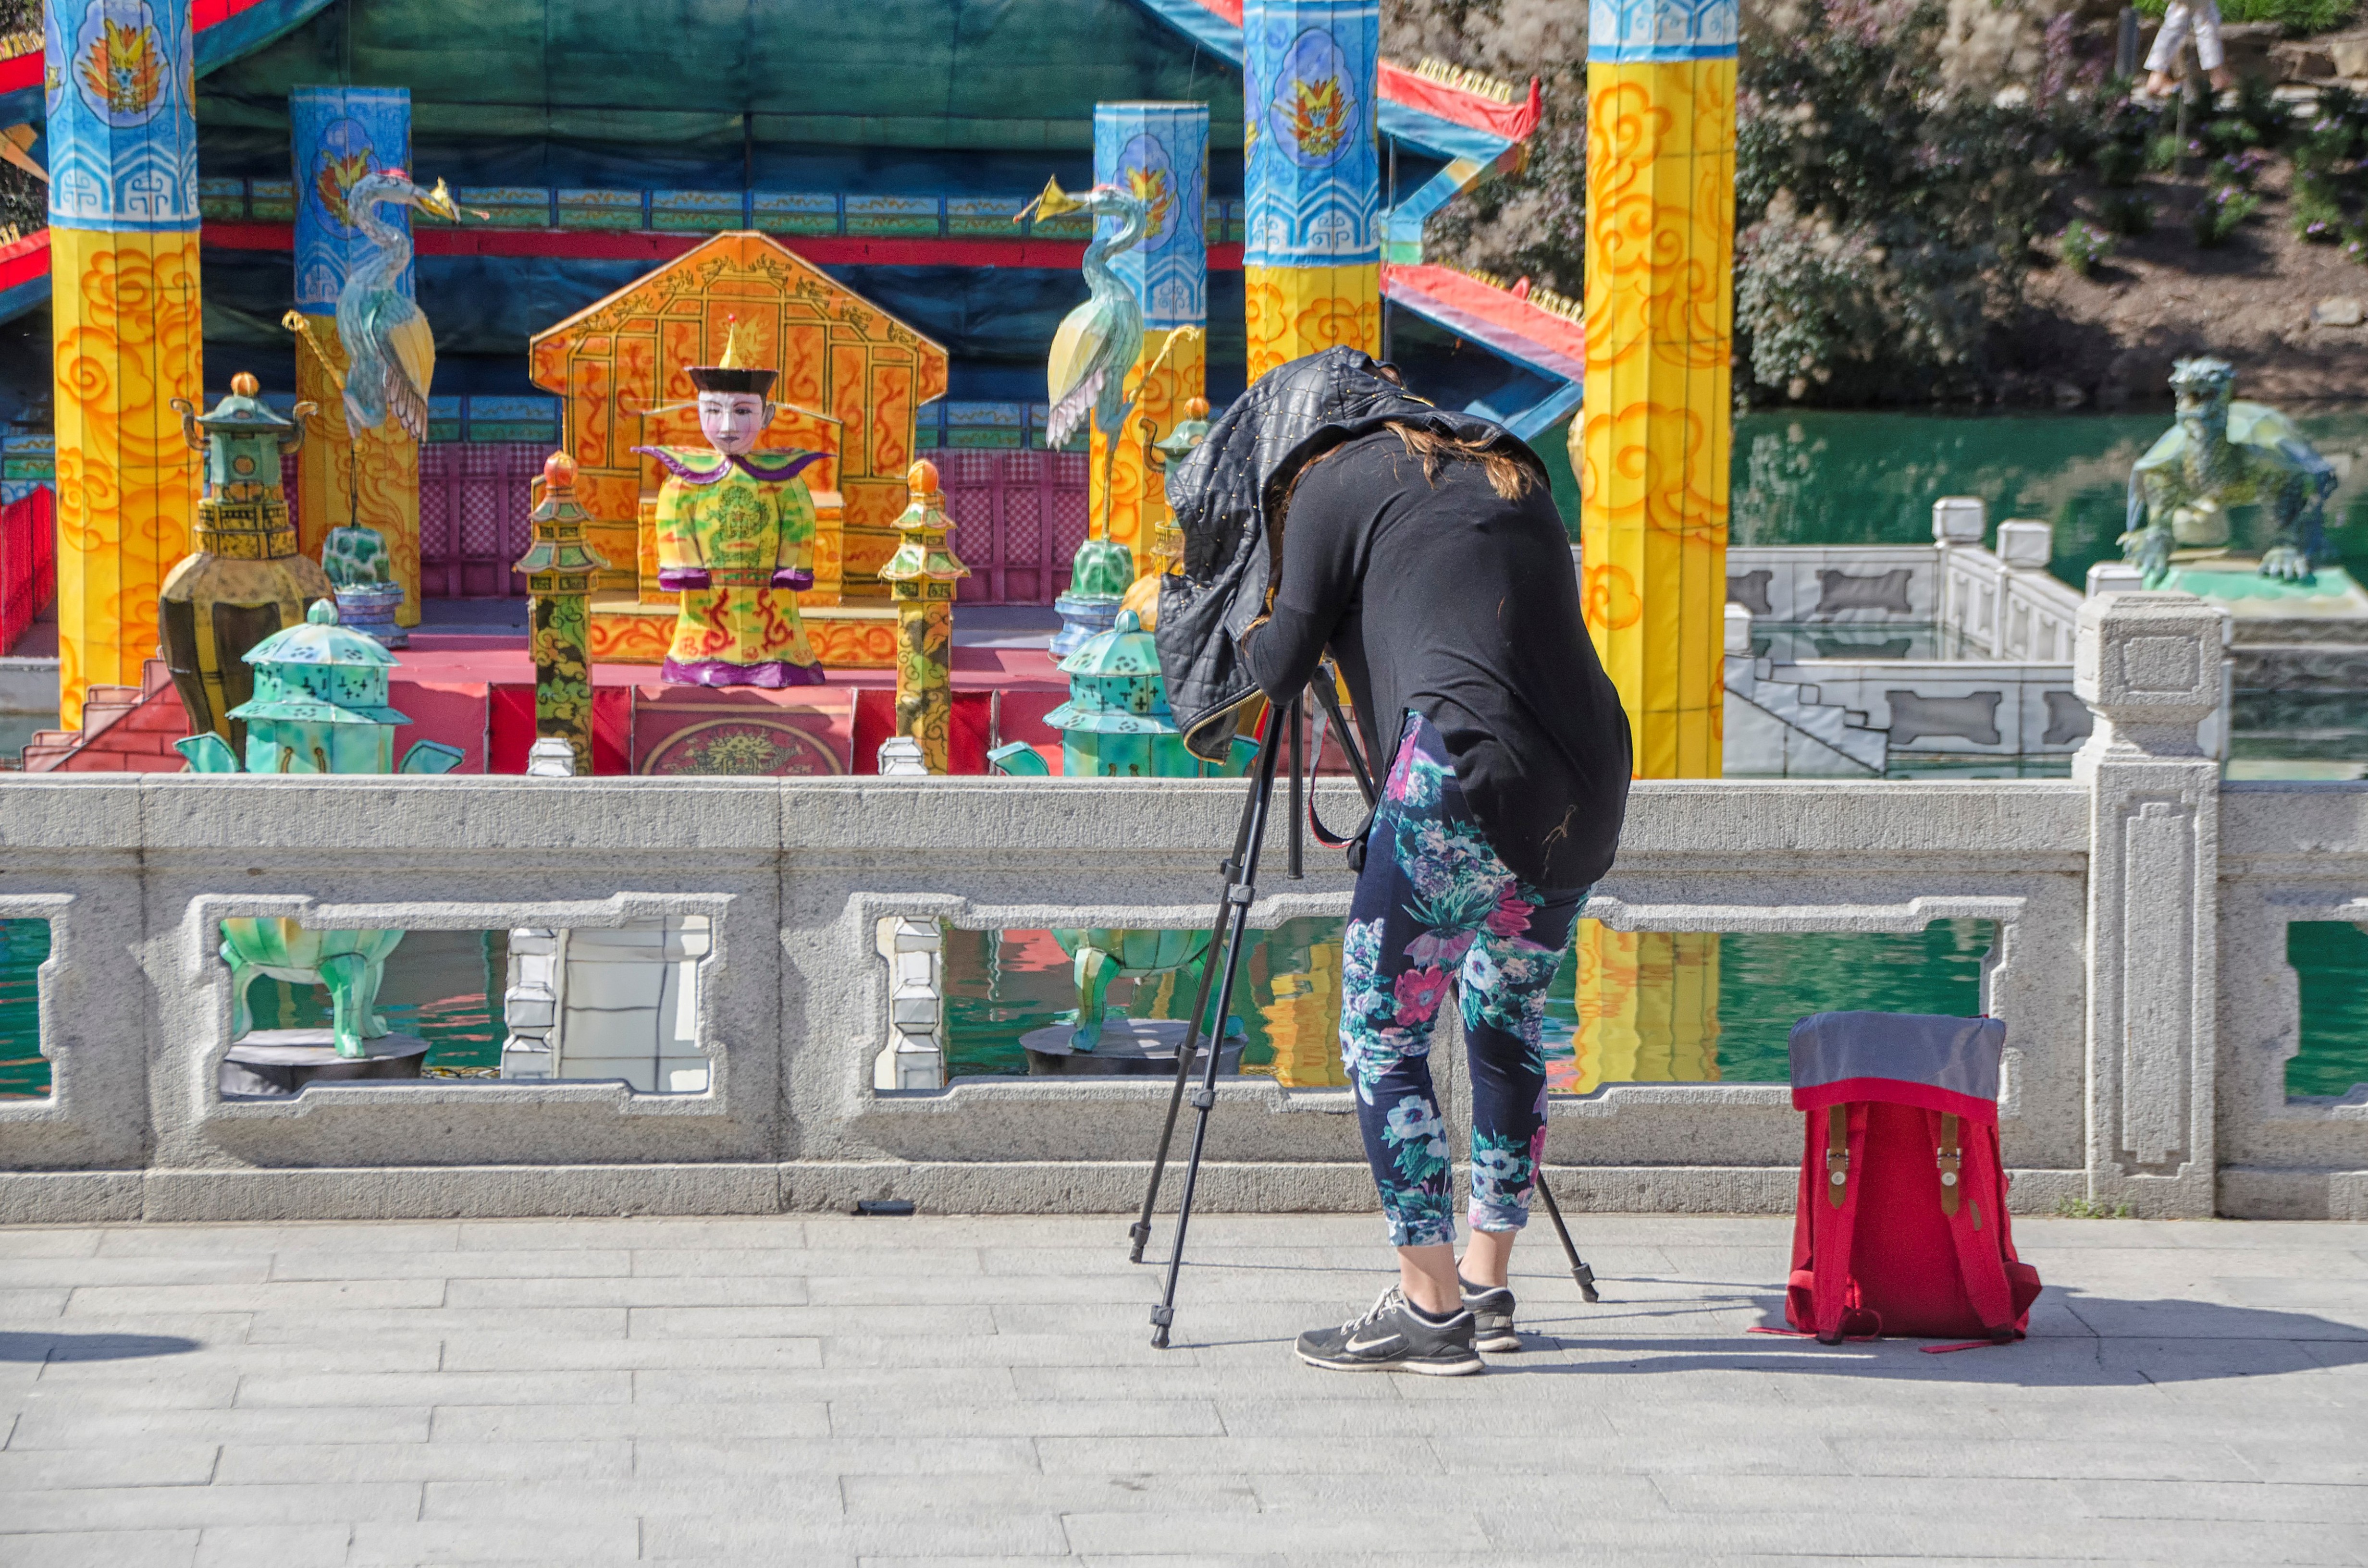
city, monument, statue, de, of, temple, canada, playground, shrine, quebec, montreal, ville, hindu temple